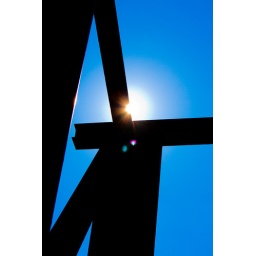
Some RSJ supports from the old West pier on Brighton beach silhouetted against the sun and clear blue skies